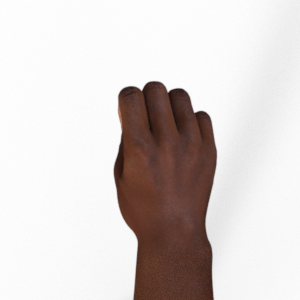
Label: rock